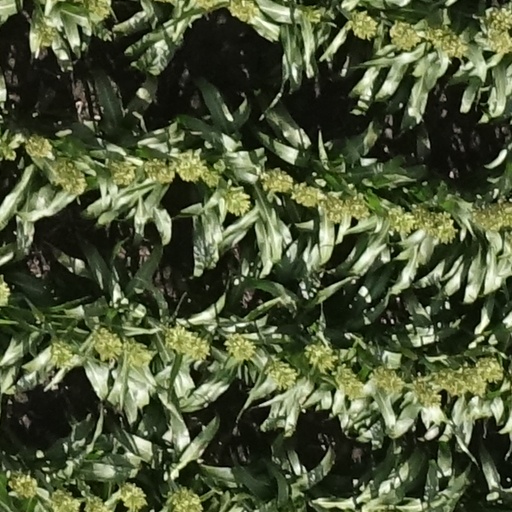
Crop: sorghum